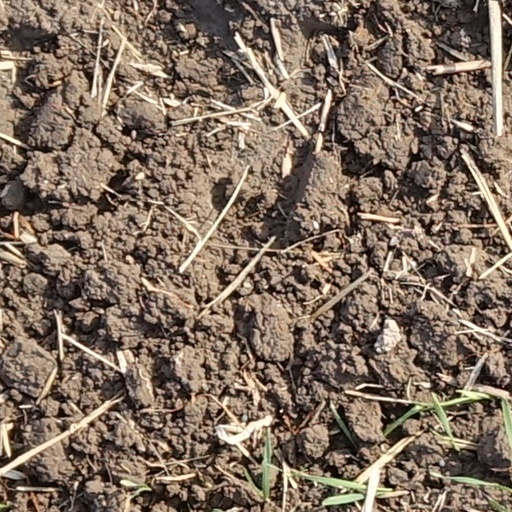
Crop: wheat